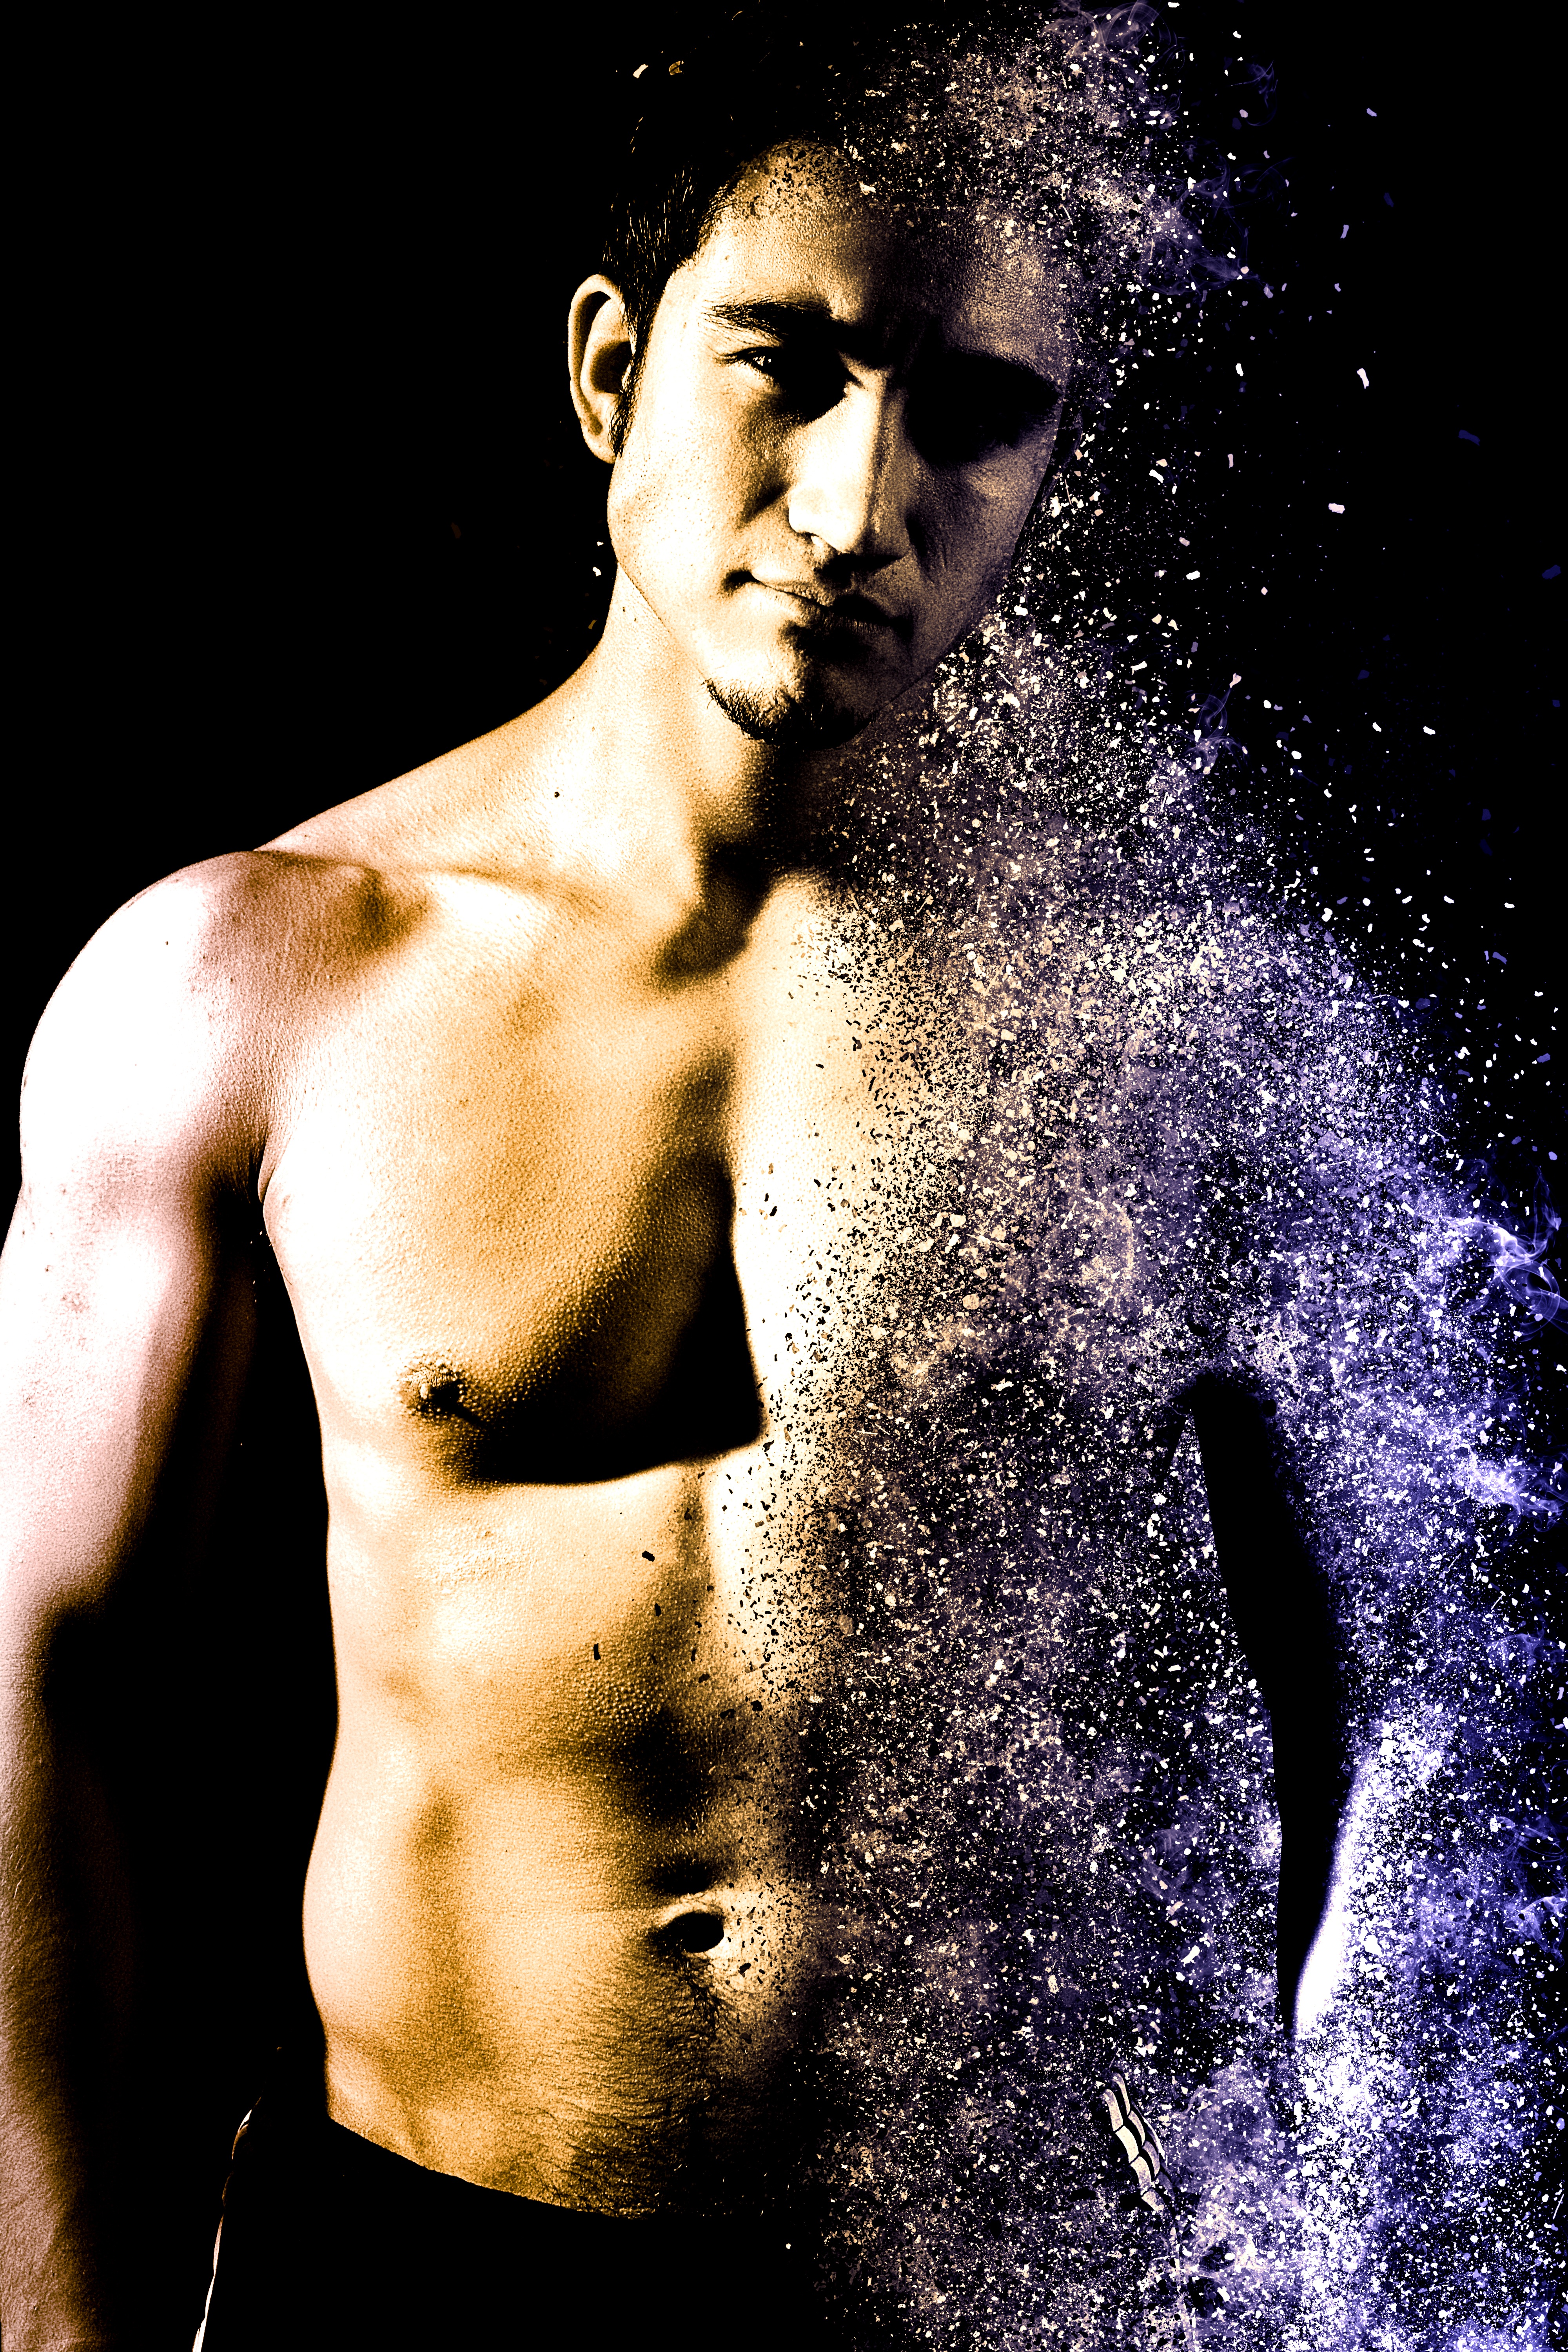
man, male, model, muscle, art, figure, skin, pose, sexy, naked, fighter, strength, force, image editing, muscles